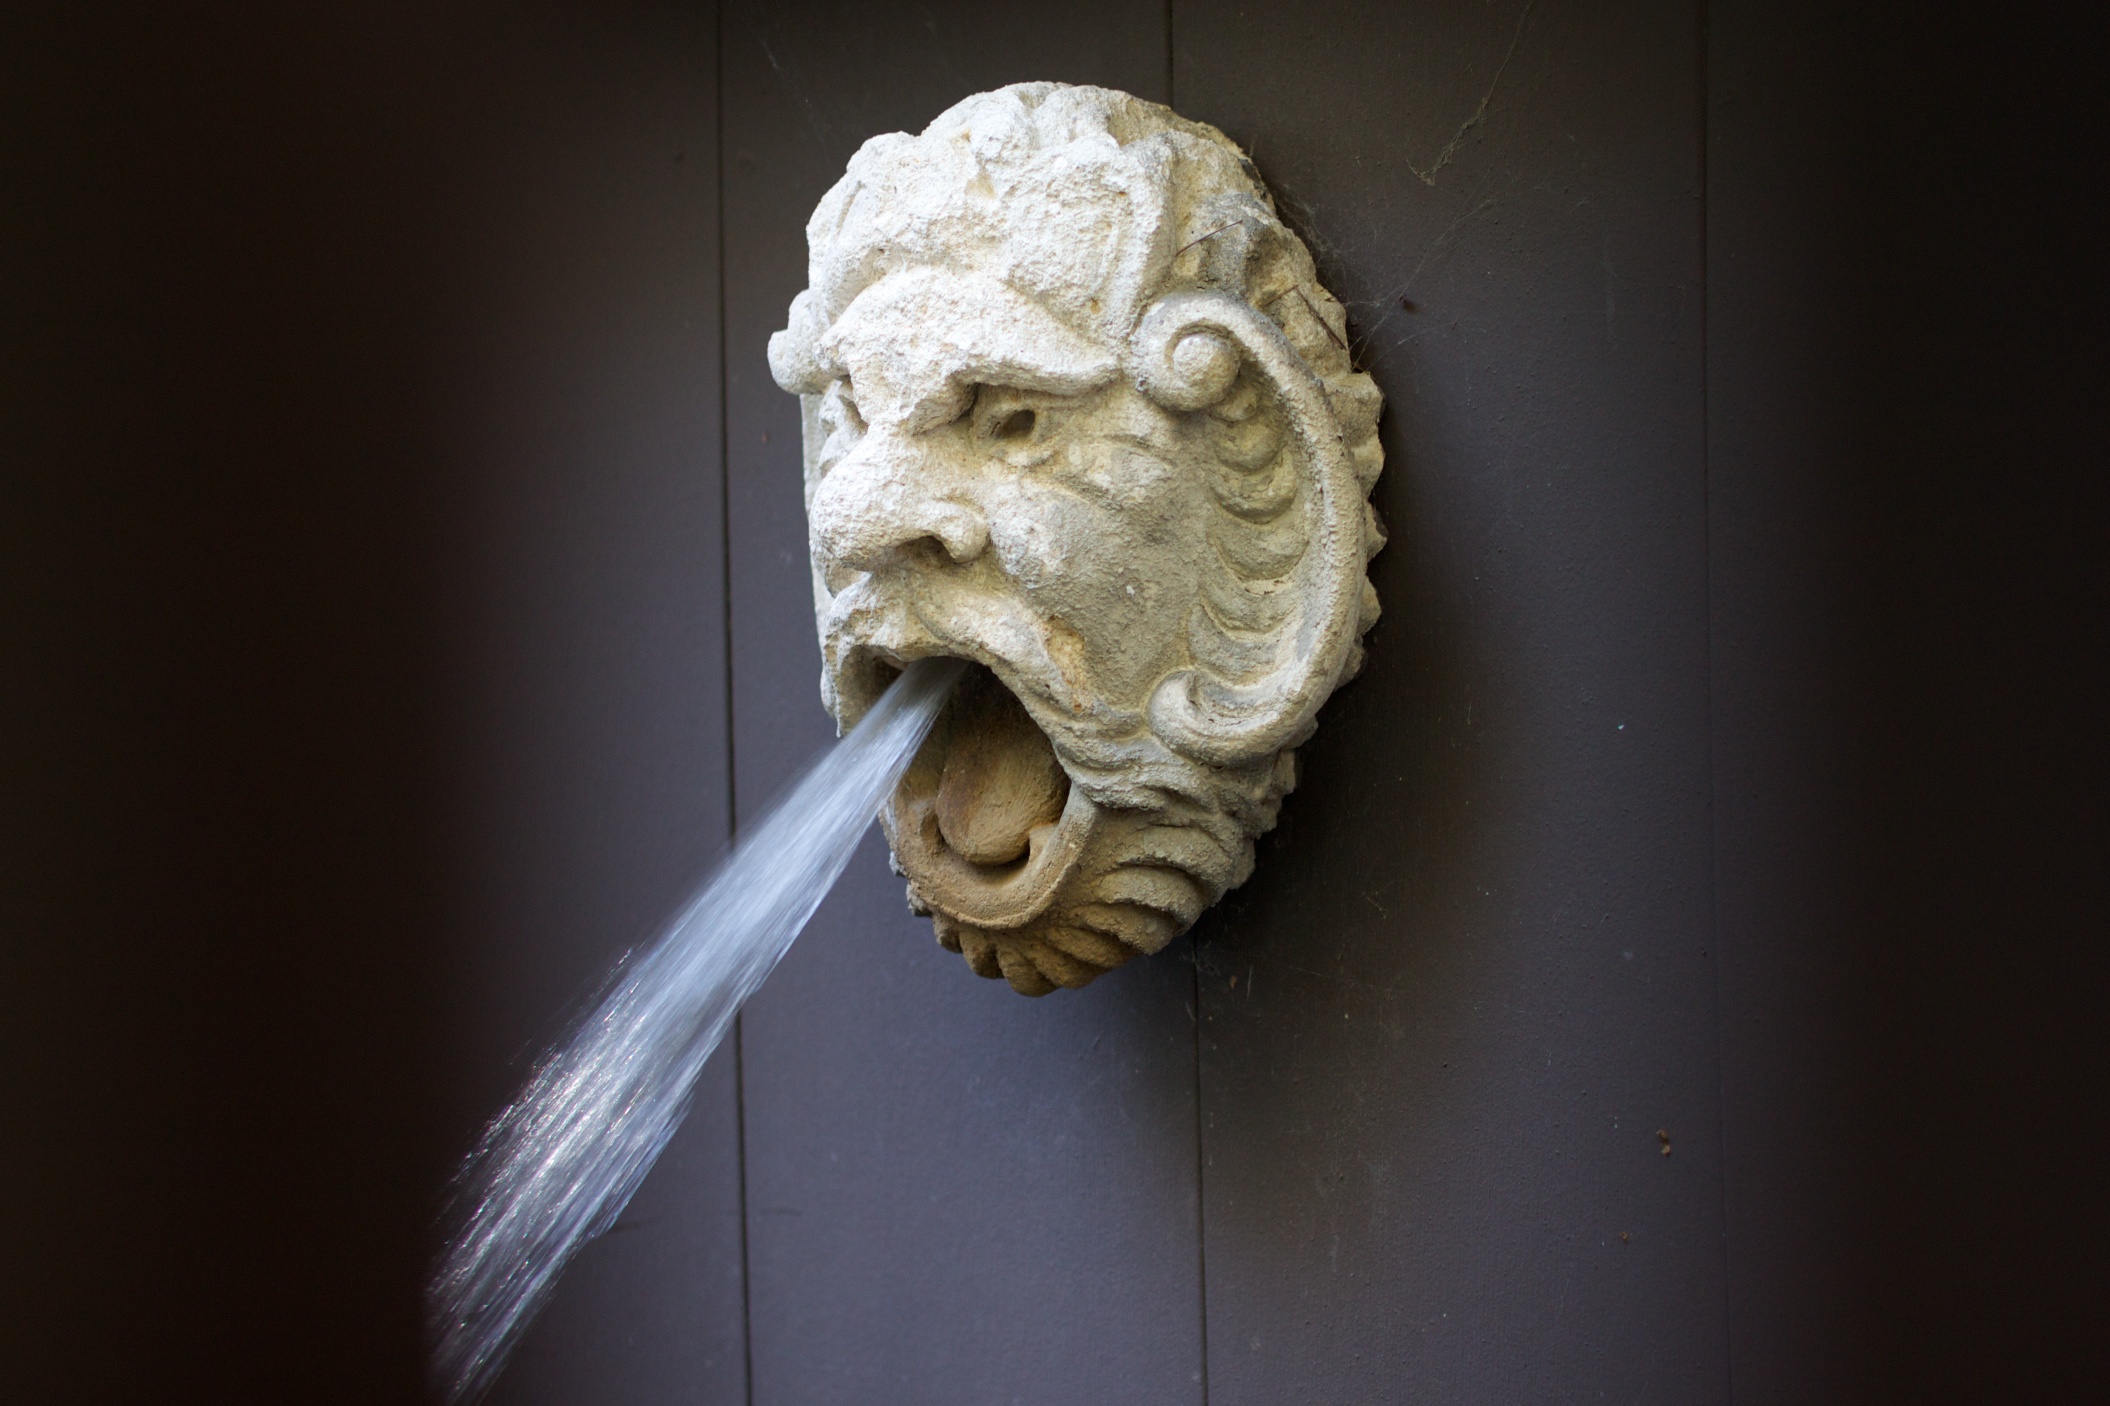
monument, statue, skull, close up, sculpture, art, head, carving, ds106, nmc2010, ancient history